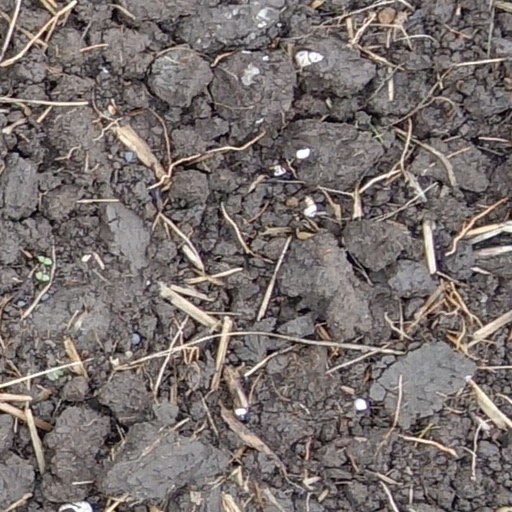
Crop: wheat